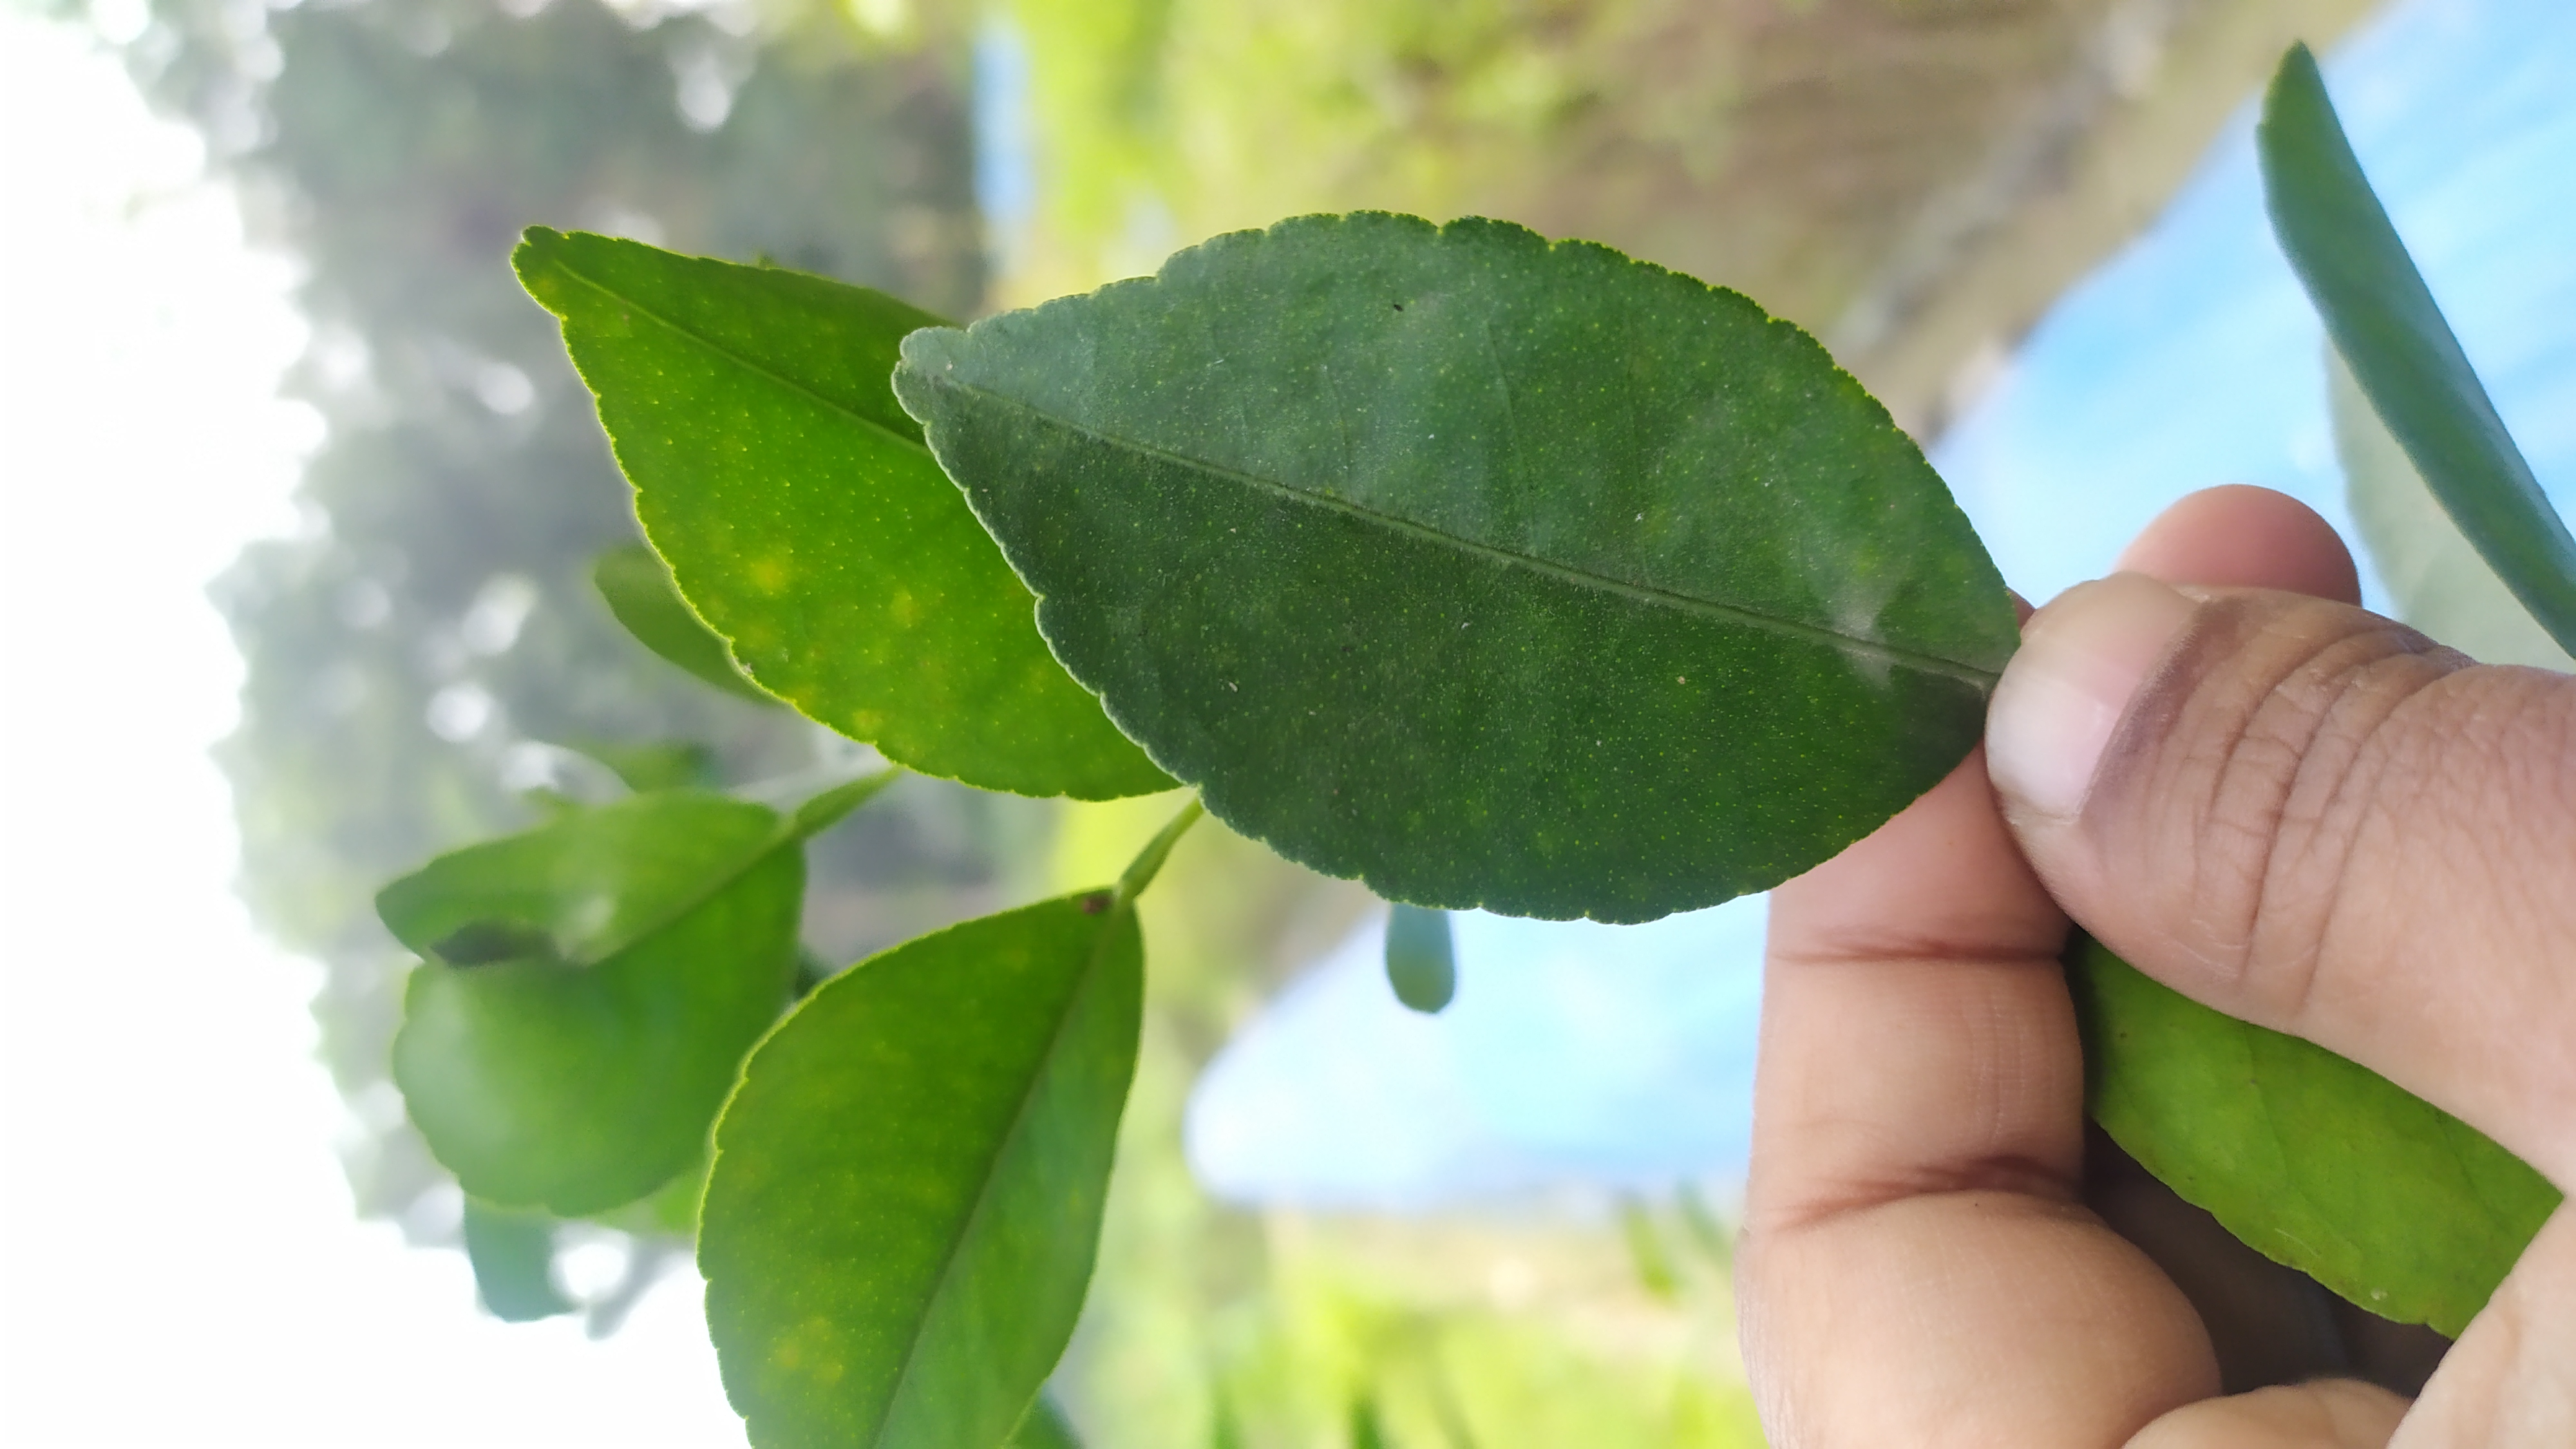
Mandarin leaf variety: China Mishti